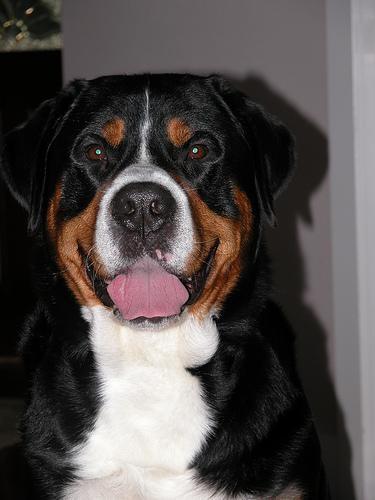
Greater_Swiss_Mountain_dog